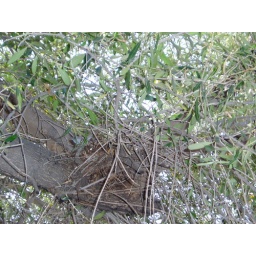
Bird nest in the olive tree outisde my apartment window